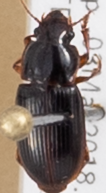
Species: Harpalus desertus
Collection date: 2018-05-03
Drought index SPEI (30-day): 1.23
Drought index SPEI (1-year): -0.482
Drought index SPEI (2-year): -0.3